Ghost

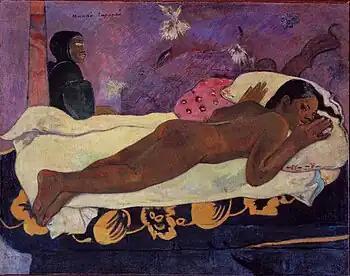
"Spirit of the Dead Watching" by Paul Gauguin (1892)

"Rūḥ" (plural "arwah") is a person's immortal, essential self — pneuma, i.e. the "spirit" or "soul". The term is also used for ghosts. The souls of the deceased dwell in barzakh. Only a barrier in Quran, in Islamic tradition this refers to an entire intermediary world between the living and the afterlife. The world, especially cemeteries, are perforated with several gateways to the otherworld or barzakh. In rare occasions, the dead can appear to the living.